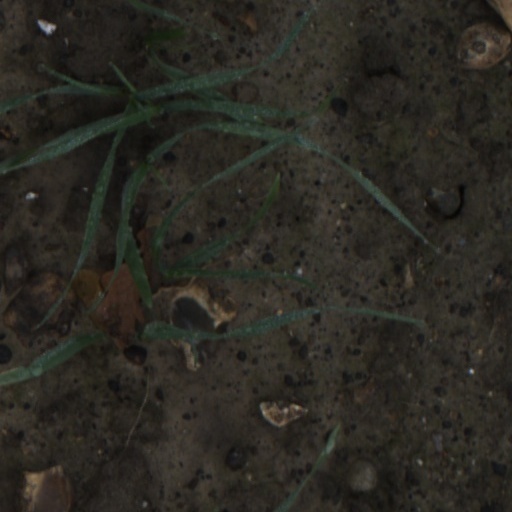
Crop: wheat